Sir Charles Cayzer, 1st Baronet

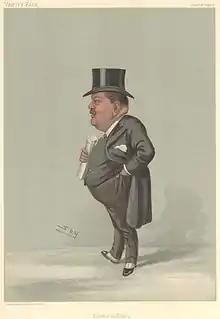

Sir Charles William Cayzer, 1st Baronet (15 July 1843 – 28 September 1916) was a British businessman and Conservative Party politician.